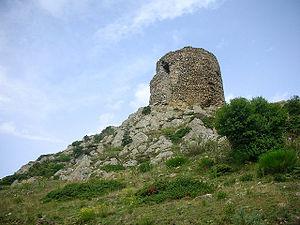
Corsavy ou Cortsaví est une commune française située dans le département des Pyrénées-Orientales, en région Occitanie.
La tour de Batère est une tour à signaux située à Batère, dans la commune de Corsavy.
Cet article présente une liste de tours à signaux des Pyrénées-Orientales.